2017 New Year Honours

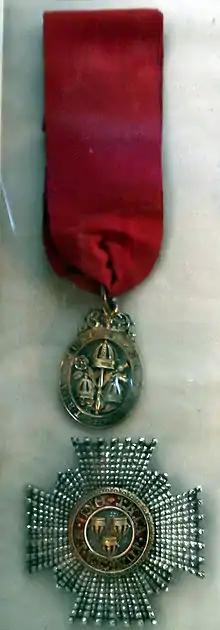
Star and neck badge of a Knight Commander of the civil division of the Order of the Bath

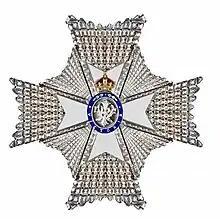
Insignia of a Knight / Dame Commander of the Royal Victorian Order

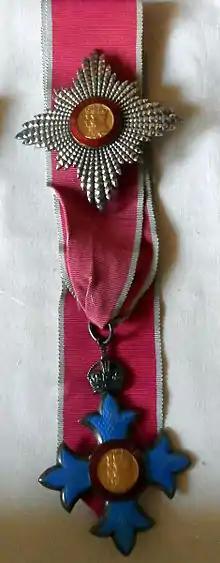
Insignia of a Knight Commander of the Order of the British Empire

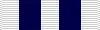
Ribbon bar of the Queen's Police Medal for Merit, as awarded for Distinguished Service

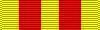
Ribbon bar of the Queen's Fire Service Medal for Merit, as awarded for Distinguished Service

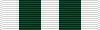
Ribbon bar of the Queen's Ambulance Service Medal for Merit, as awarded for Distinguished Service

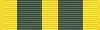
Ribbon bar of the Queen's Volunteer Reserves Medal

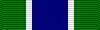
Ribbon bar of the Overseas Territories Police Medal for Merit, as awarded for Meritorious Service

Below are the individuals appointed by Elizabeth II in her right as Queen of Antigua and Barbuda, on advice of her ministers in Antigua and Barbuda.